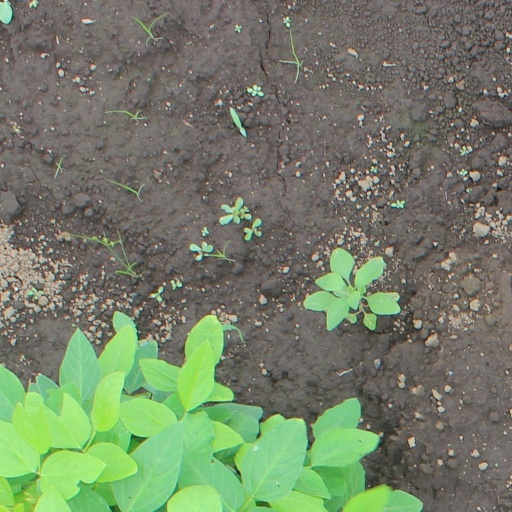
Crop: soybean